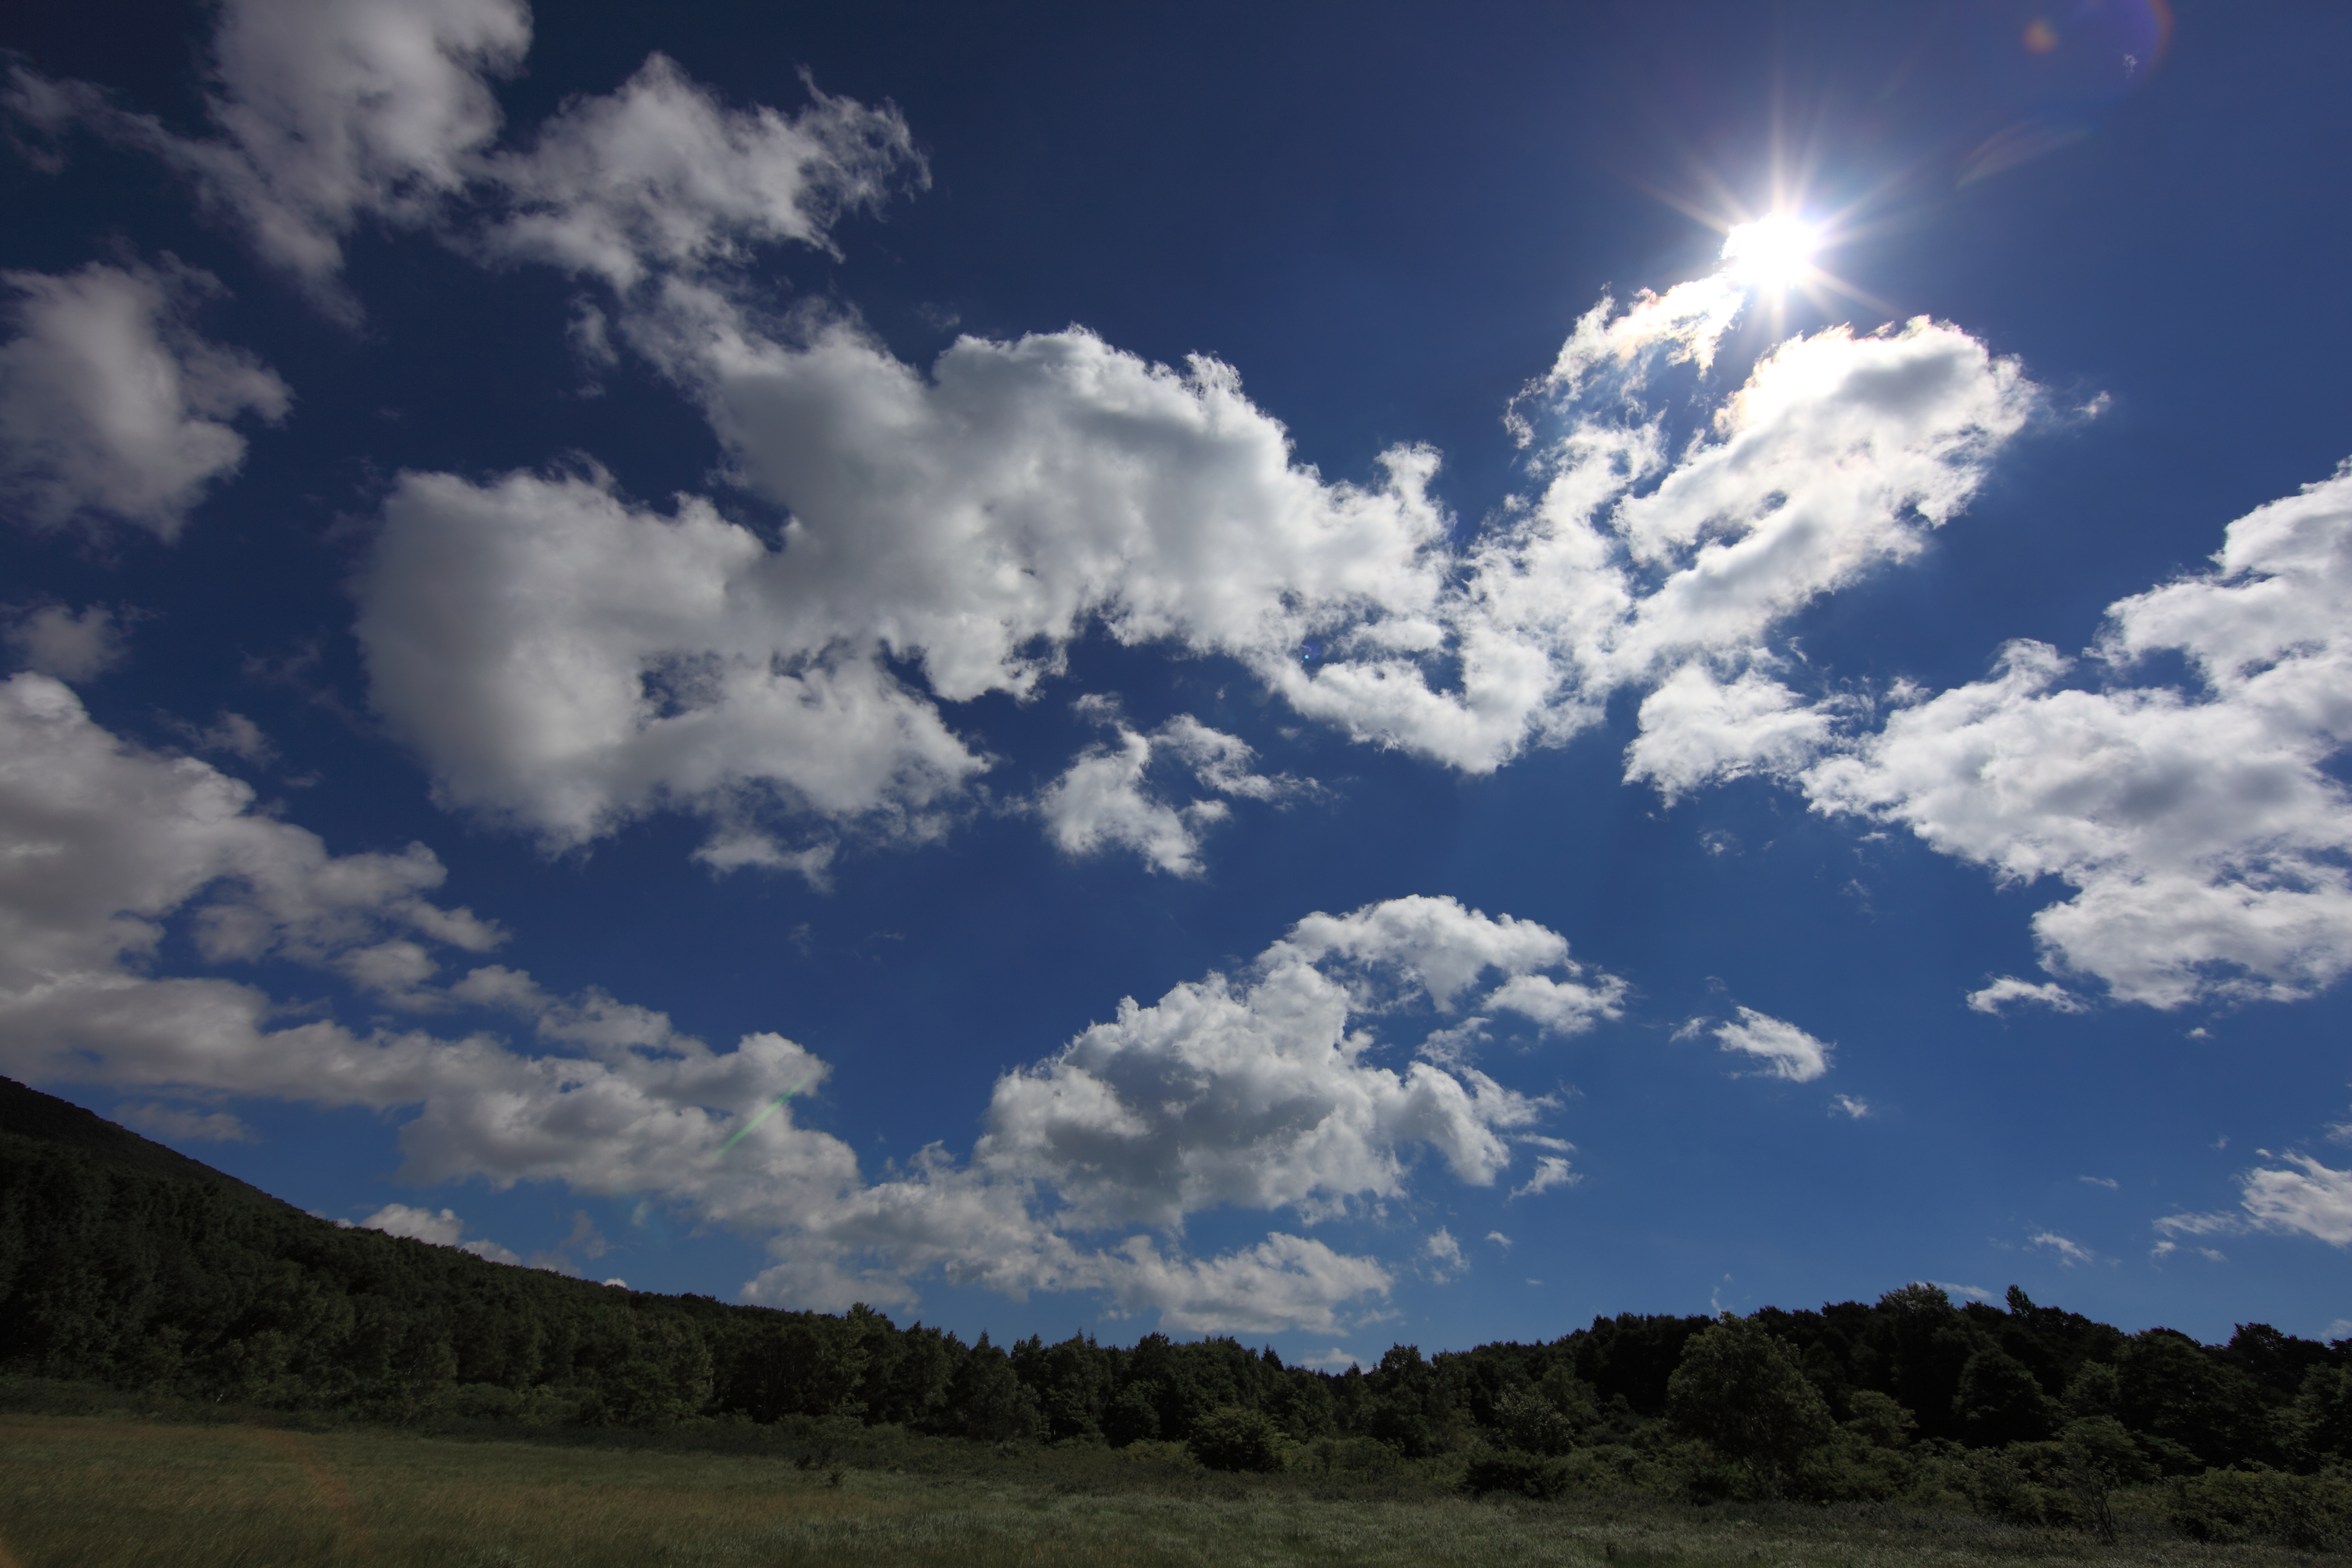
landscape, nature, horizon, wetlands, swamp, mountain, cloud, sky, field, meadow, prairie, sunlight, hill, dusk, high, cumulus, plain, grassland, plateau, 5d, hires, markii, hi, res, resolution, iwate, hachimantai, gozaishonuma, meteorological phenomenon